Religion in Kenya

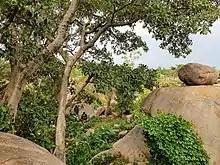
Place of worship in Kisumu County

African religions are typically based on natural phenomena and reverence to ancestors. The dead are presumed to merely transform into another state of being and capable of bringing good fortune or calamity to the living. Most religious rites are therefore centred on appeasing the dead through sacrifices and proper burial rites. The dead's wishes must also be followed to the letter.